White Hart Lane

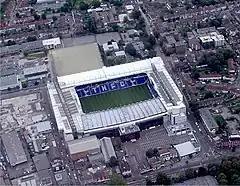
Aerial view looking east over the stadium

There was perimeter fencing in the 1980s between the stands behind the goals and the pitch; high fencing in British football stadiums was erected to segregate away fans and to combat the threat of pitch invasions from hooligans in the 1970s. Fencing began to be removed in the later part of the 1980s, and all the fences were removed on 18 April 1989 for safety reasons in reaction to the Hillsborough disaster three days earlier, in which 97 Liverpool fans were fatally injured, most of them crushed to death against the perimeter fencing in an overcrowded standing area. The fencing at the same place had also previously caused an incidence of crushing of Spurs fans during a cup tie in 1981.